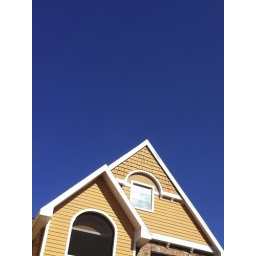
Incredibly blue sky this weekend set off the gables of a building in Pinellas Park